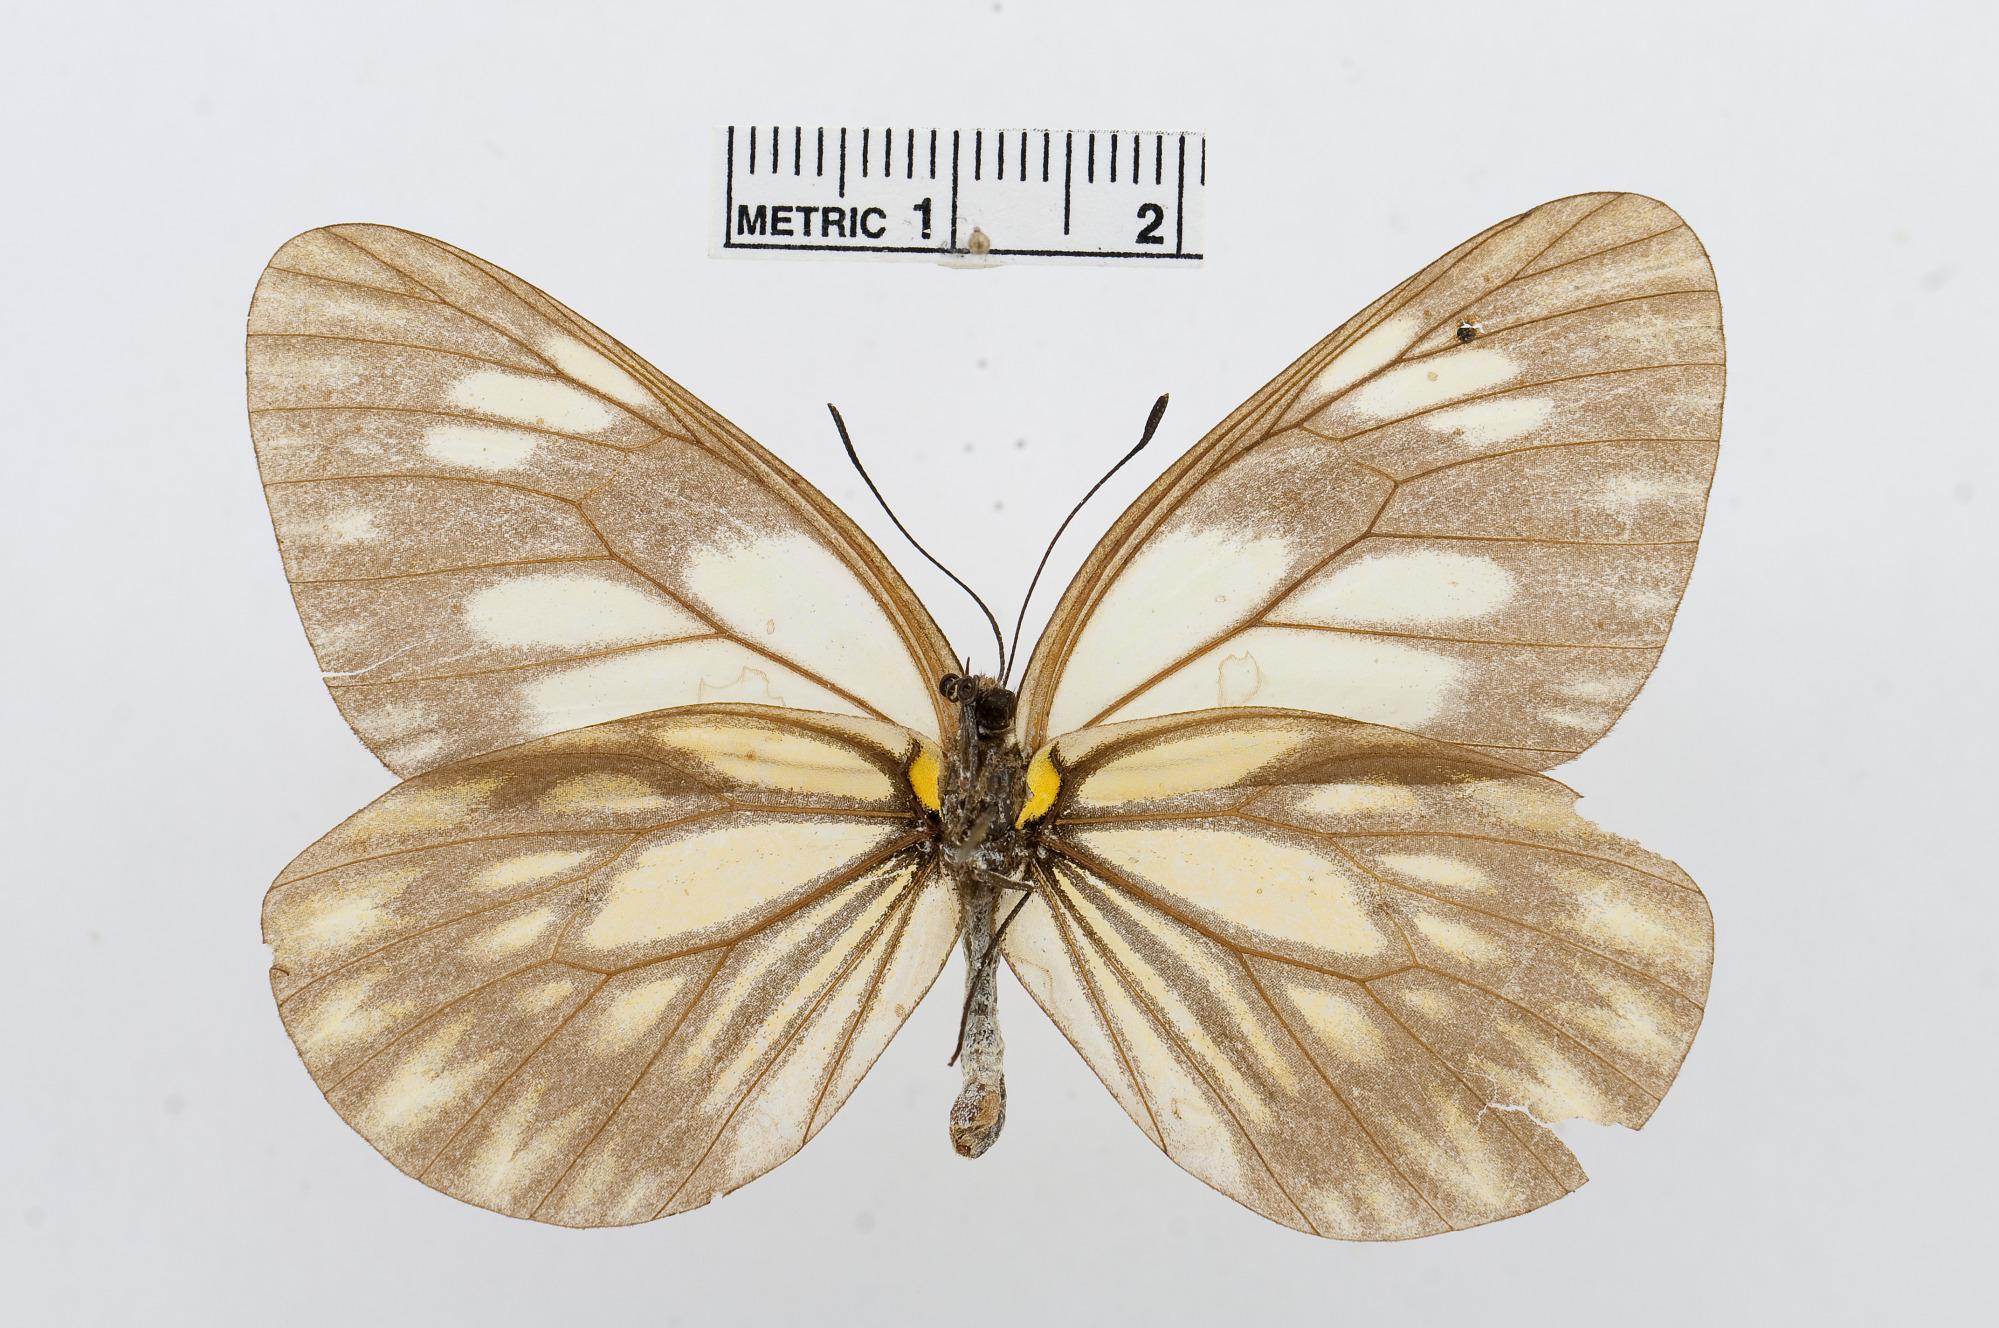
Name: Aporia larraldei
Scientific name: Aporia larraldei
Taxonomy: Animalia, Arthropoda, Hexapoda, Insecta, Lepidoptera, Pieridae, Pierinae